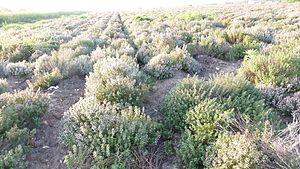
champ de thym en fleur